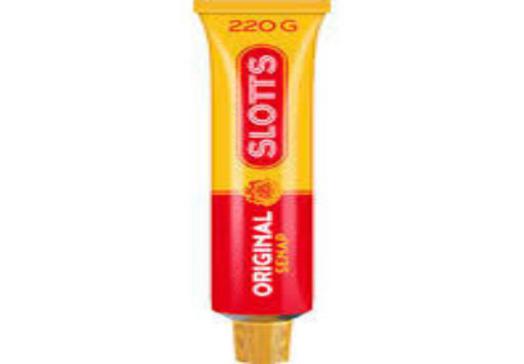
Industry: Food